Nathan Bryan Whitfield

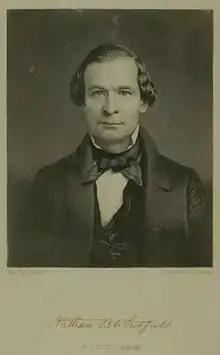

Nathan Bryan Whitfield (19 September 1799 in Lenoir County, North Carolina – 27 December 1868 in Demopolis, Alabama) was a planter, architect and General of the North Carolina Militia.